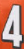
Number: 4